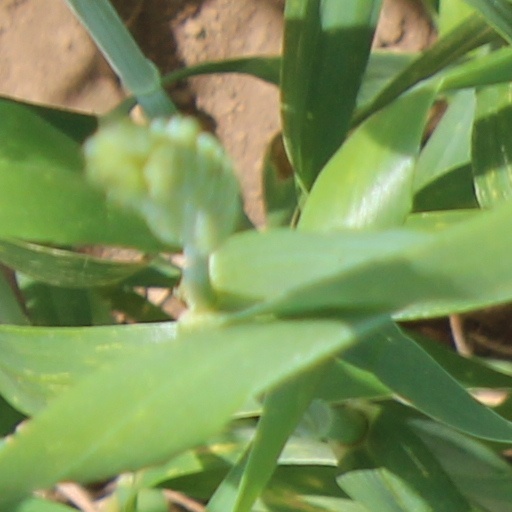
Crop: wheat